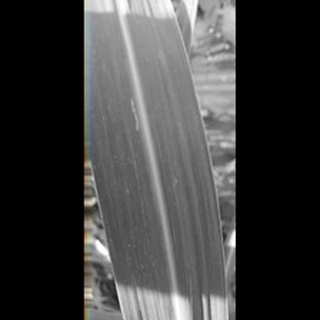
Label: healthy_sugarcane